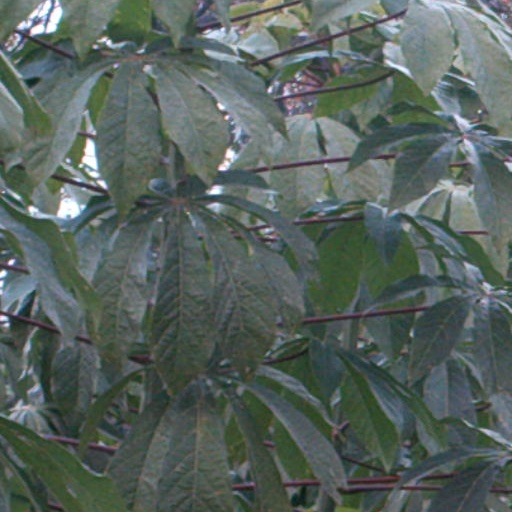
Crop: cassava